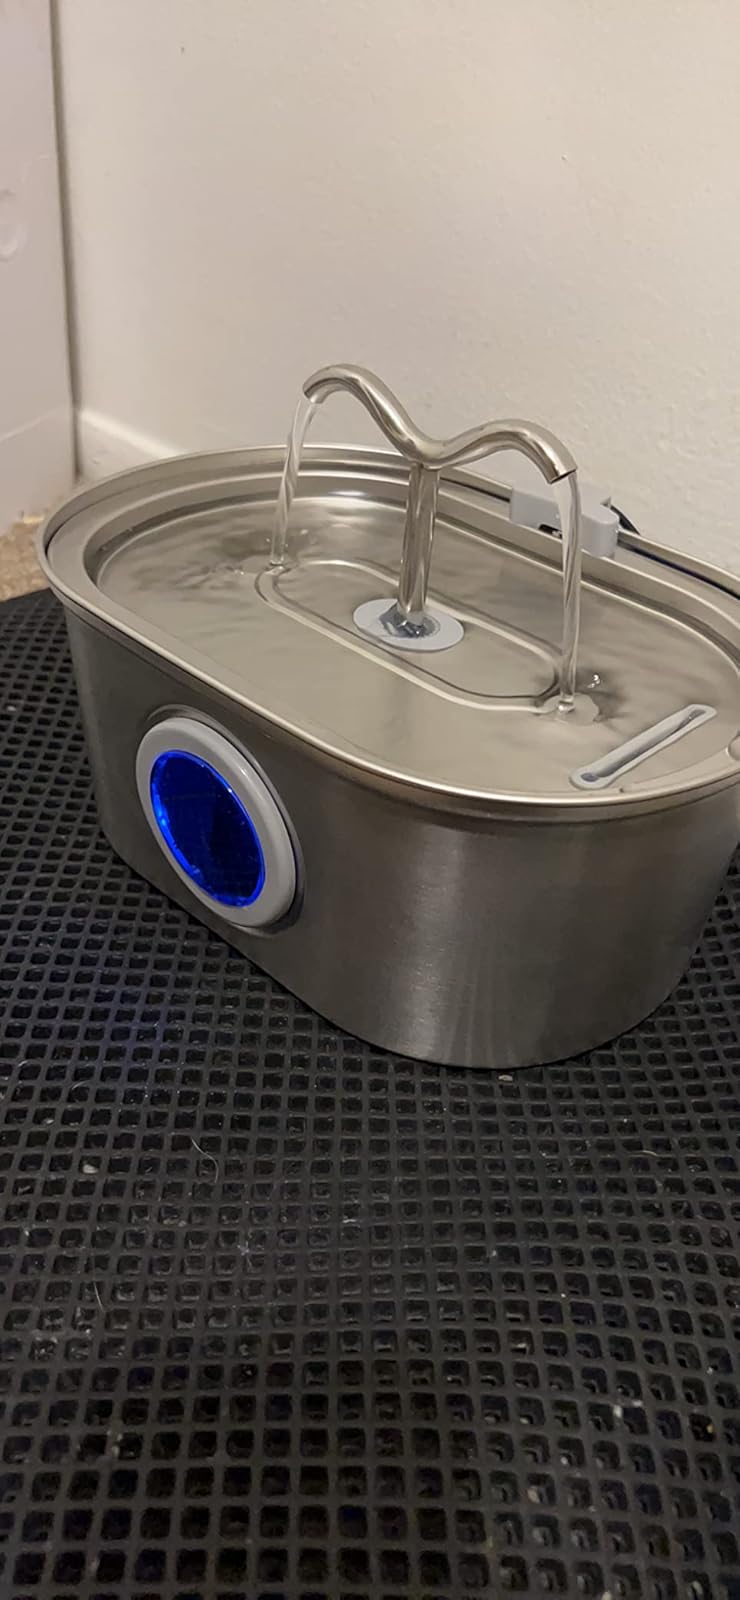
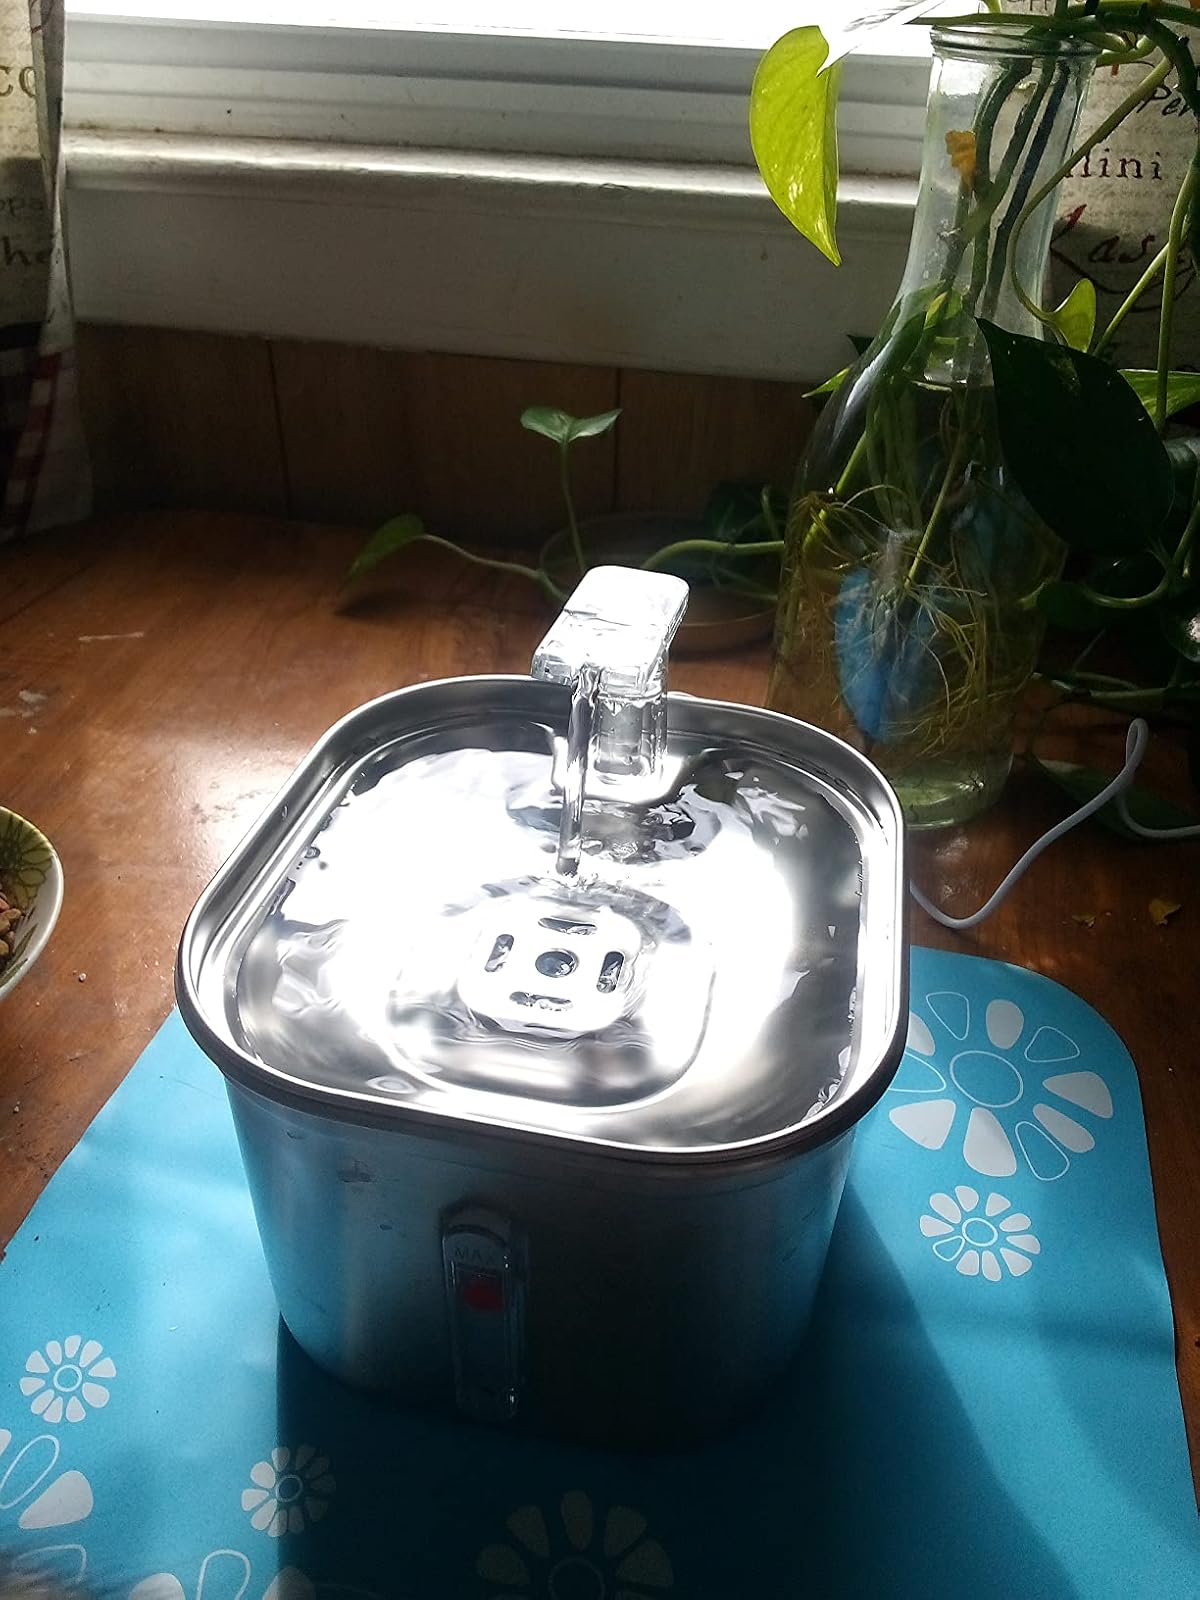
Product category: items_bowl
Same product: no